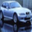
Label: automobile